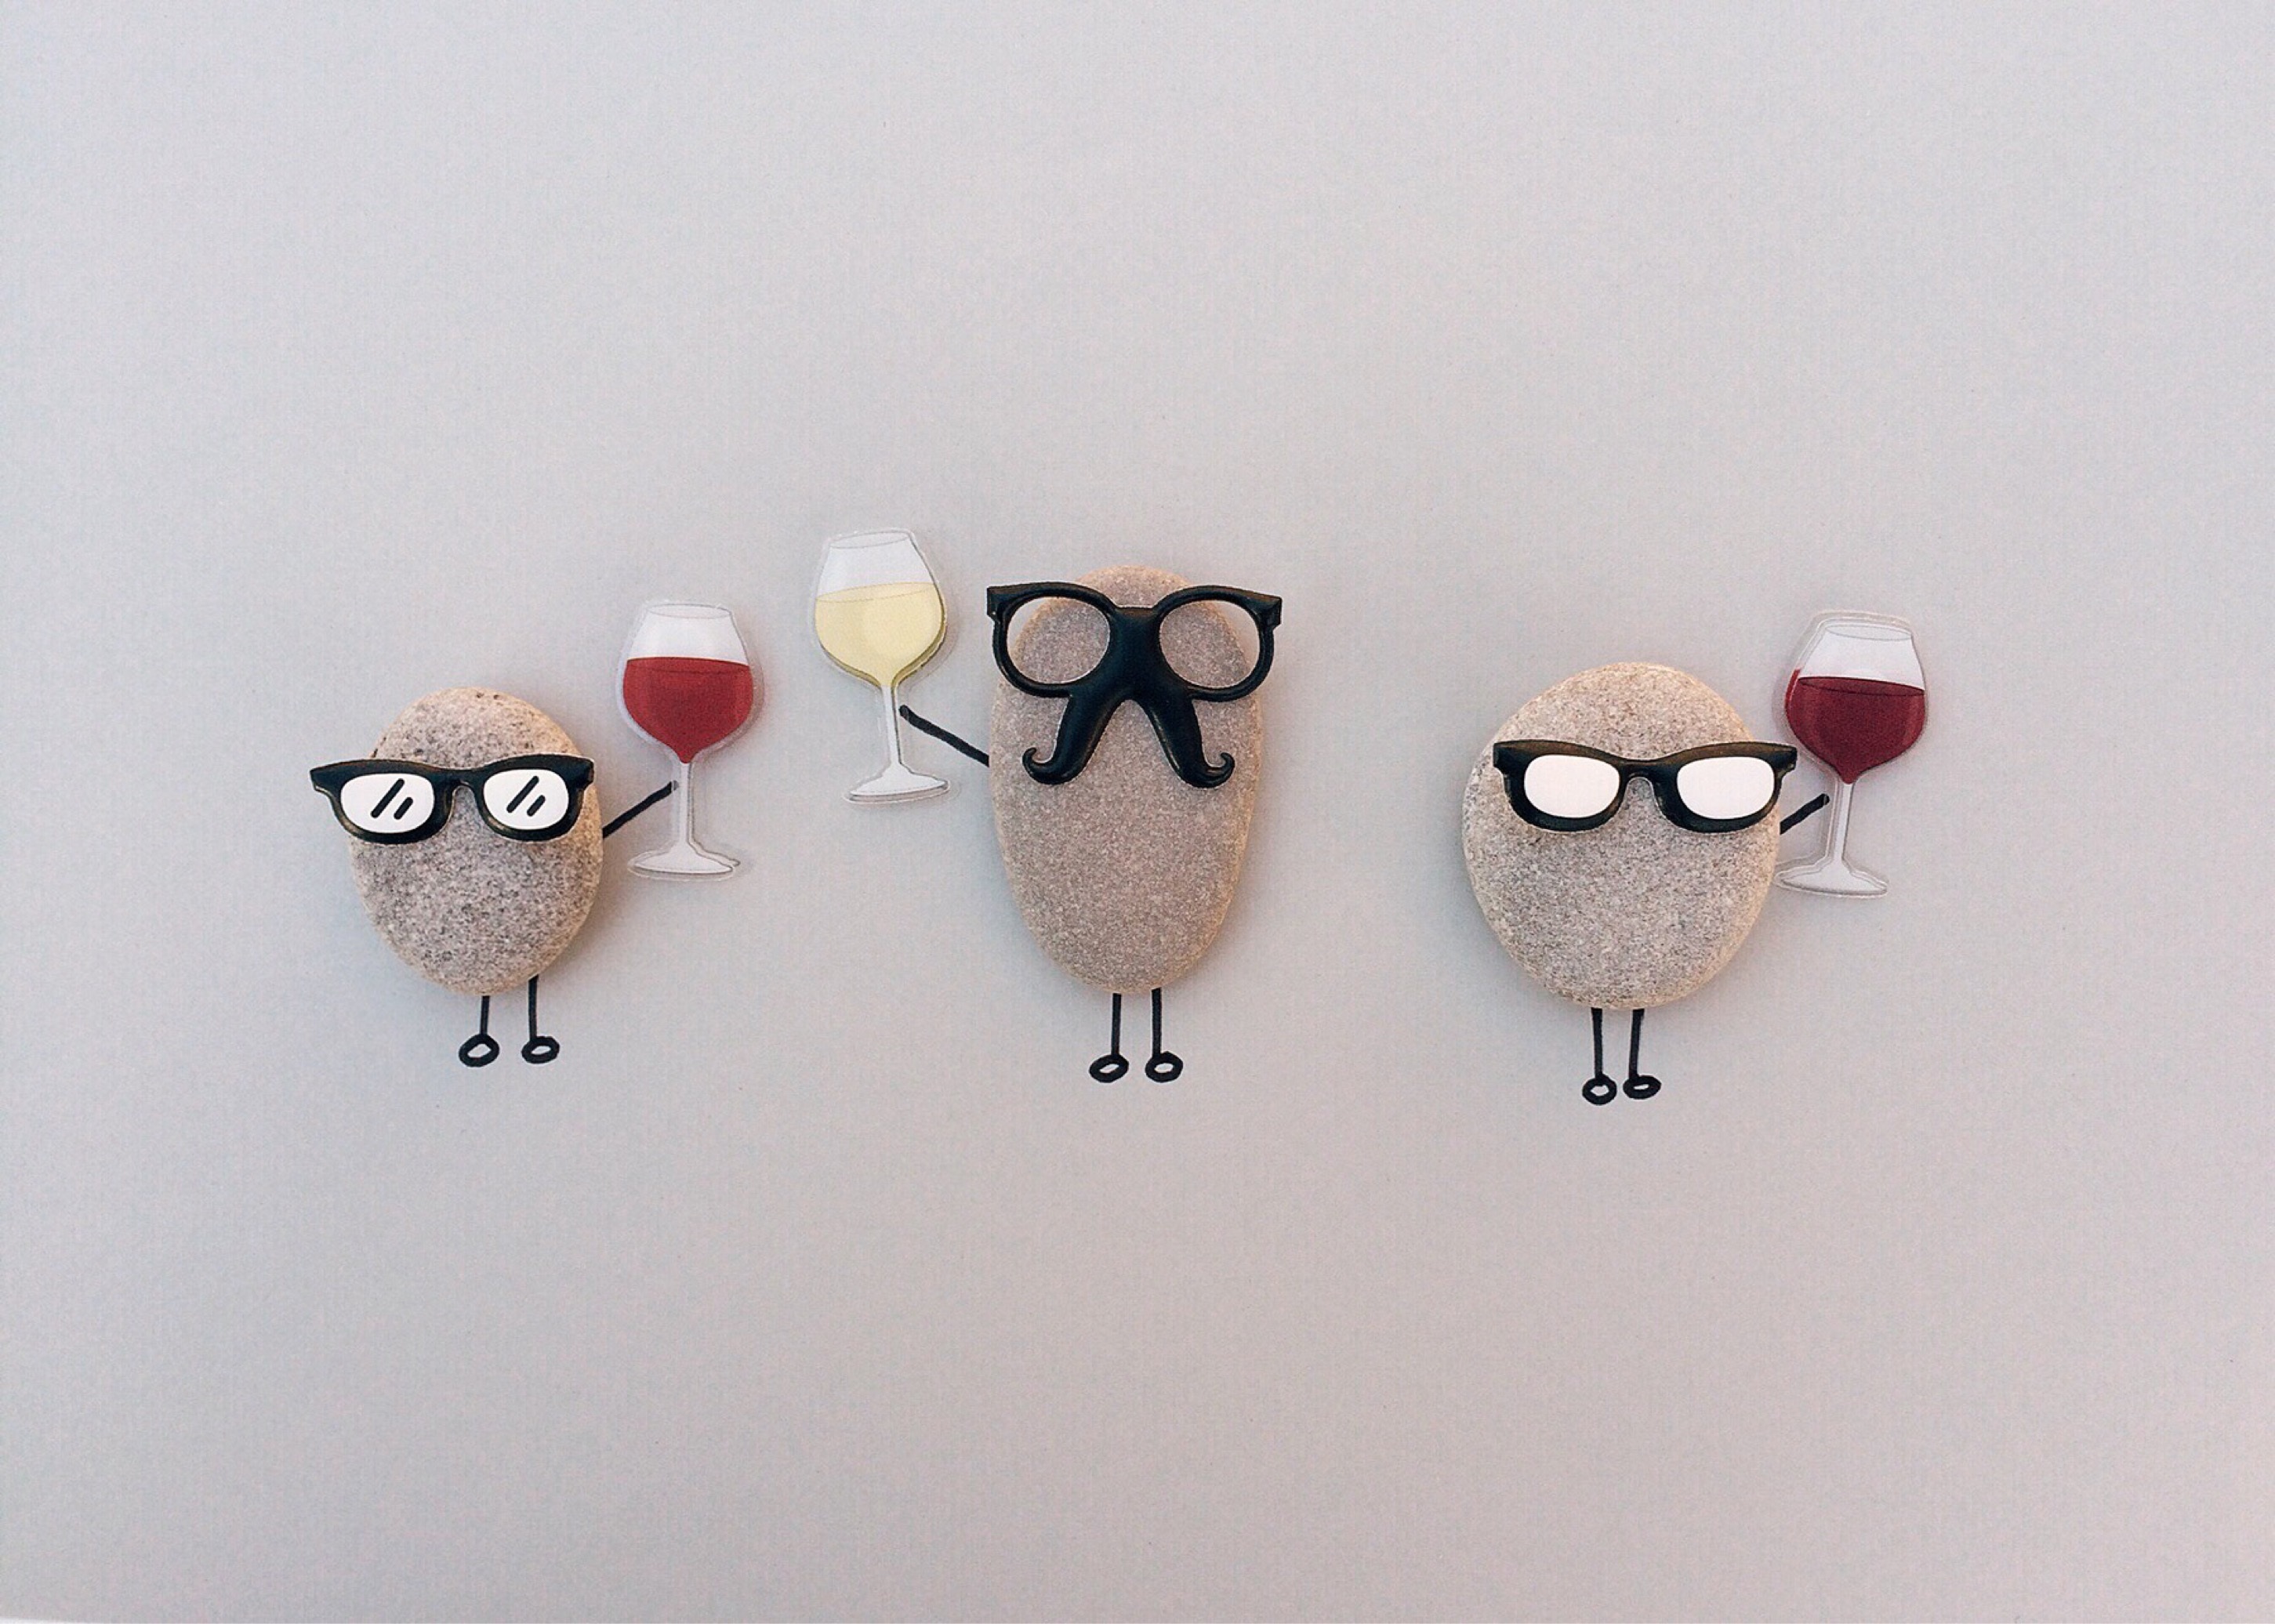
rock, wine, celebration, toy, art, glasses, party, moustache